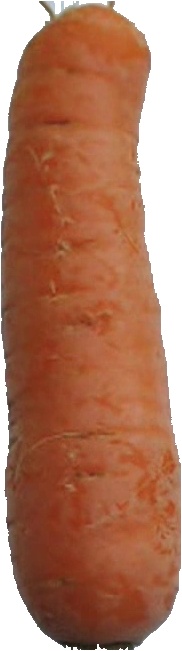
Label: carrot_1